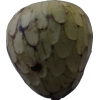
Label: cherimoya